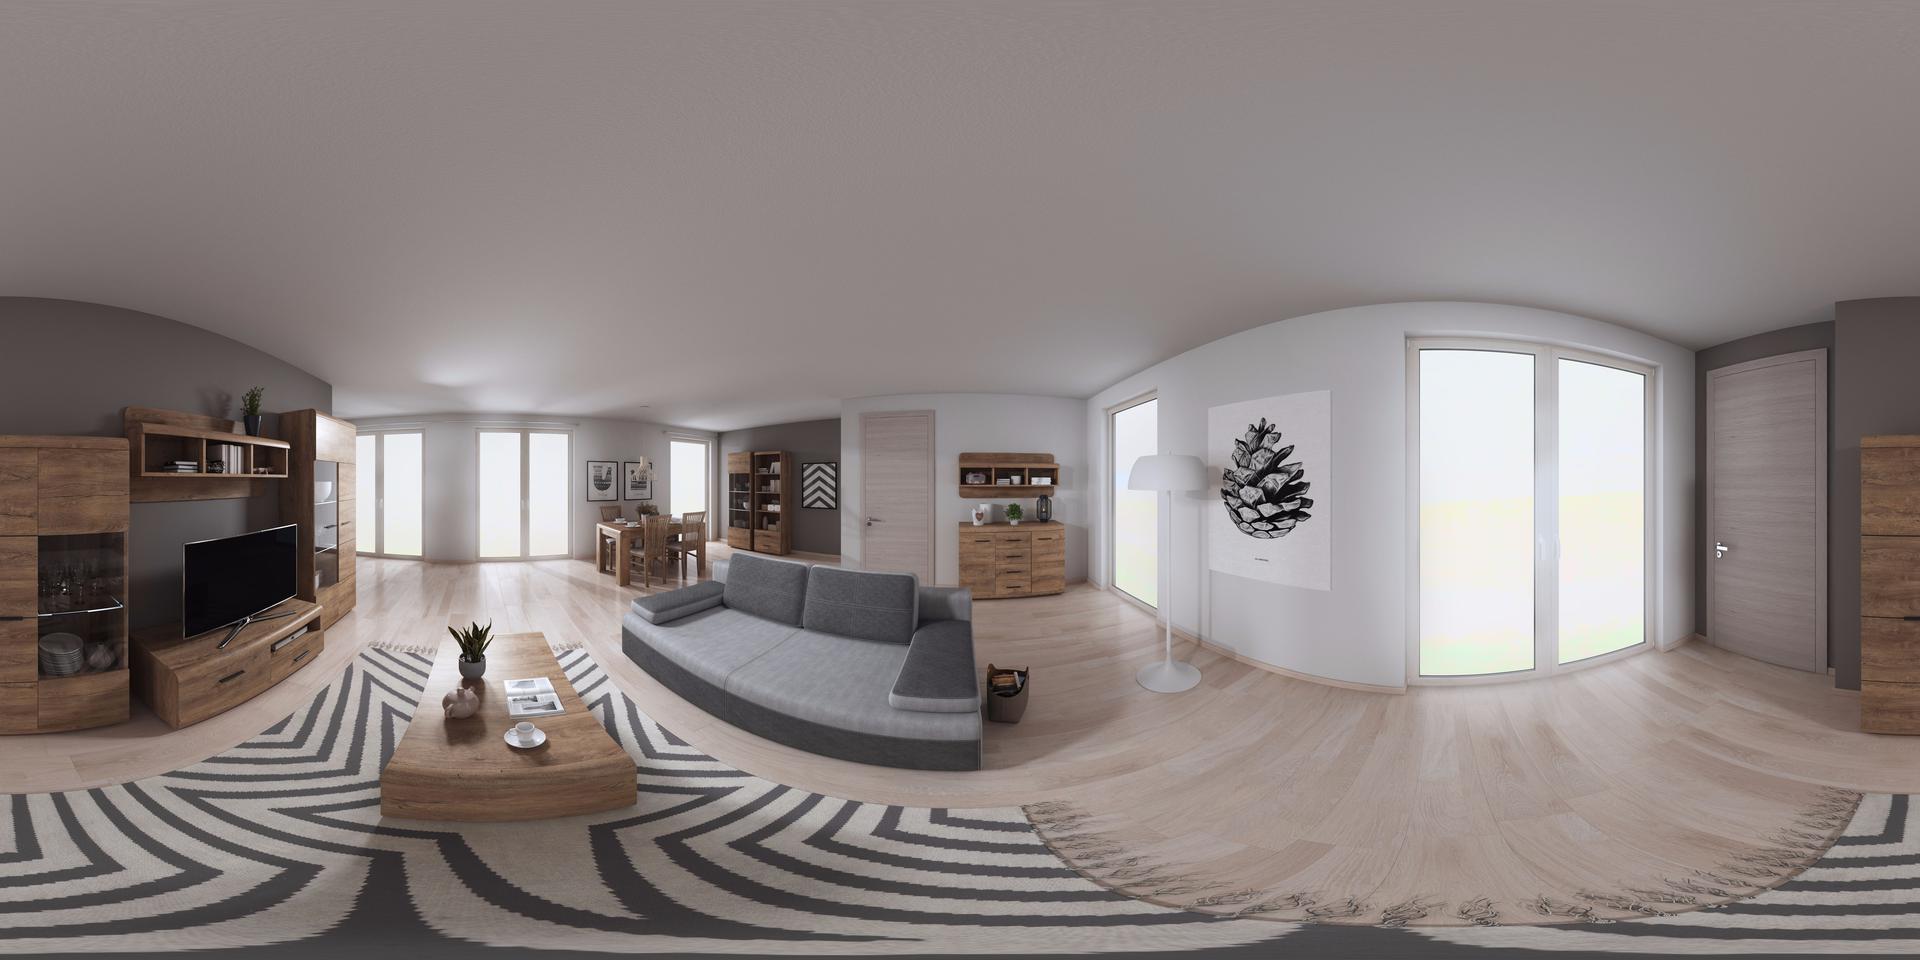
Referred object: Light next to the window

Referred object: the black poster of a pinecone on the wall